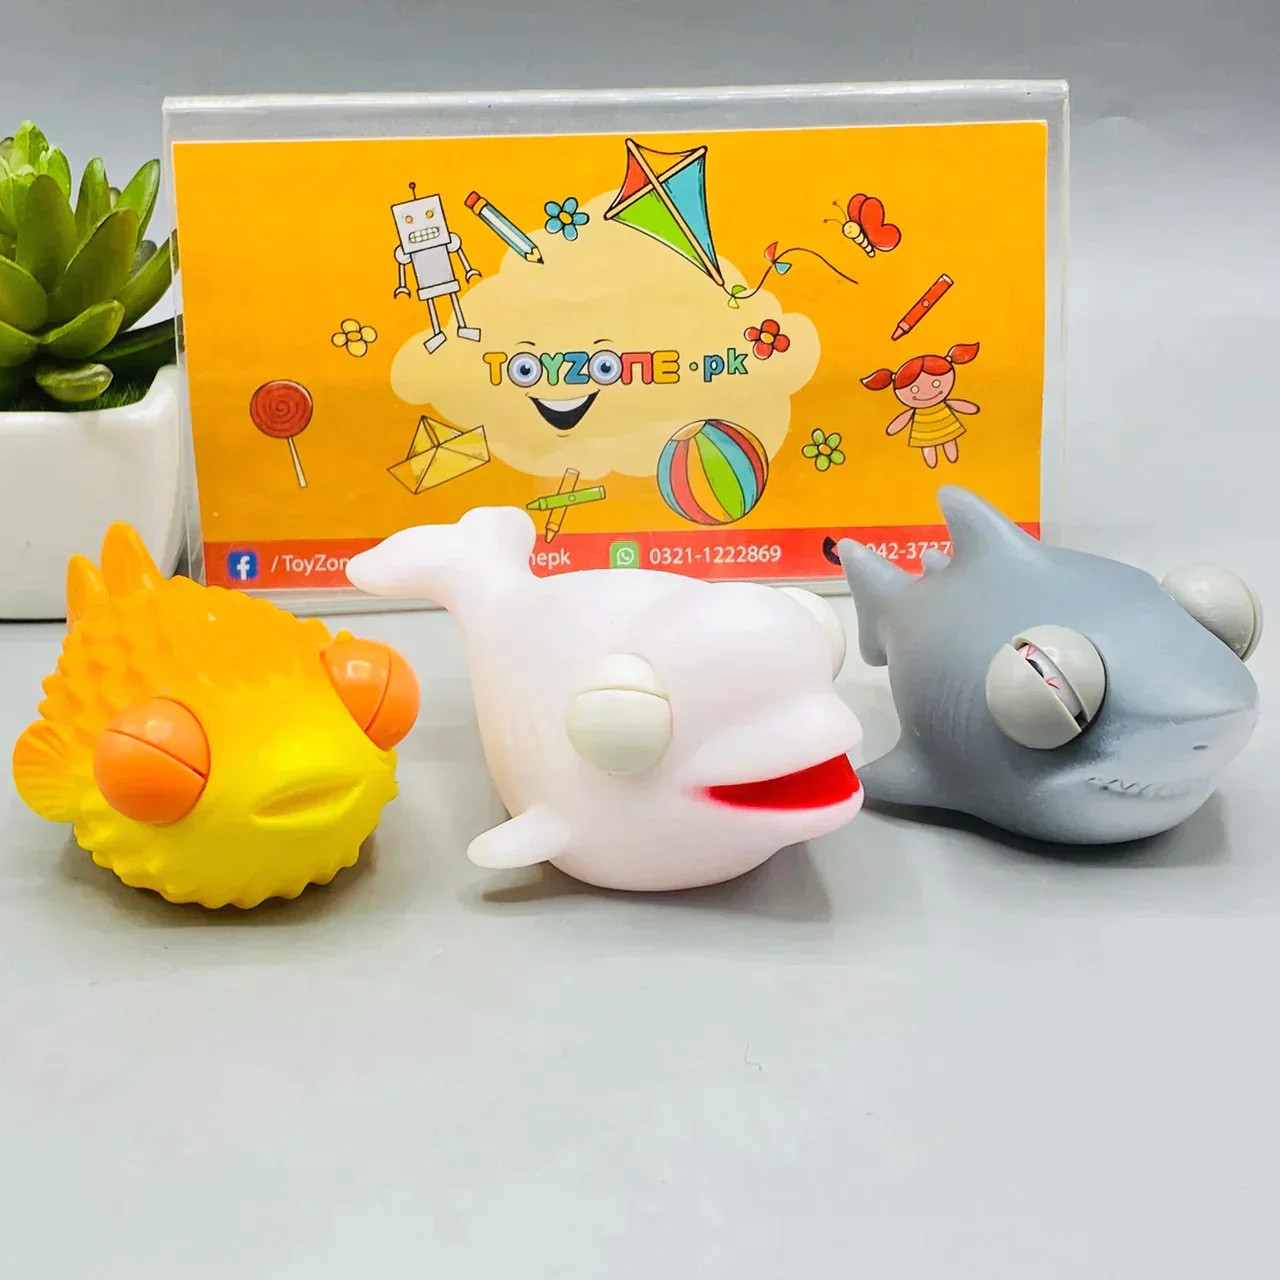
Popping Eyes, Sensory Stress Relief Toys (Random Character)
Product Description: SQUEEZY GOODNESS - Stress relief has never looked so cool Squeeze these animal toys and eyes pop out in squishy fashion. Ideal for kids ages 3 and up, these 2-3 -inch squeezable smiley sprinkles are just what you need to bring a smile to anyone's face. EASY TO SQUEEZE: Made from a rubbery material, these animals are not only easy to squeeze; they are a sensory treat. They are ideal for relieving anxiety at work or school and can be made into sensory toys for children with ADHD and autism to promote calm. FUN PARTY FAVORS: Looking for birthday party favors both boys and girls will love? Goodie bag fillers to make those goodie bags a hit? These toys are the perfect gift. Also great as pinata fillers, holiday stocking stuffers, and classroom treasure box prizes. Buy with confidence - have fun knowing that we've got your back completely. Not satisfied with these stress relief toys? Don't worry, we'll send you a replacement or issue a full refund. Click "Add To Cart" Now To Arouse Smiles With Peace Of Mind Note: Character may vary depending on the availability of product
Brand: shahzad store
Category: Toys & Games > Toys > Activity Toys